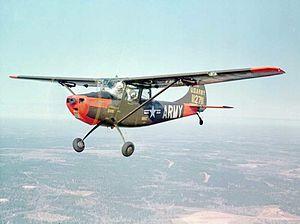
Cet article liste les aéronefs des forces armées des États-Unis. Les prototypes sont généralement préfixés par un « X » et sans nom, tandis que les modèles de pré-série sont généralement précédés d'un « Y ».